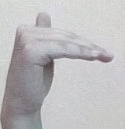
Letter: khaa